Addax Team

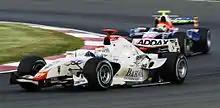
Vitaly Petrov driving for Campos Racing at the 2008 Silverstone GP2 Series round.

Barwa Addax was formed as a result of Alejandro Agag purchase of the Campos Racing GP2 team. Campos Racing was started by former Formula One driver Adrián Campos in 1998, and competed in the GP2 Series since its inaugural season in 2005. After the 2008 season, in which Campos won the teams' championship, he elected to step down and pass control of the GP2 team to Agag, a businessman with motorsport interests. Campos Racing continues to compete in the European F3 Open Championship, and in they entered Formula One as Campos Meta 1 before being taken over and renamed Hispania Racing. Agag renamed the team Addax after the eponymous species of antelope, and retained the name of team sponsor Barwa International, a Qatari real estate company, for the 2009 season.